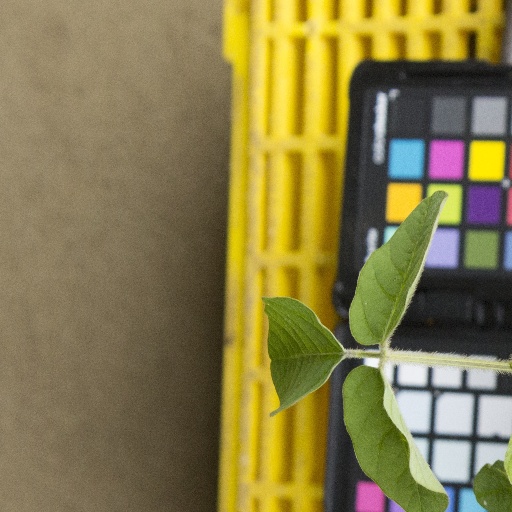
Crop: soybean